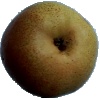
Label: pear_forelle